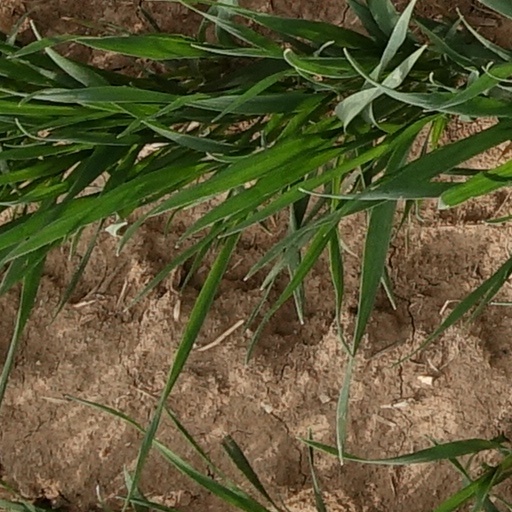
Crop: wheat